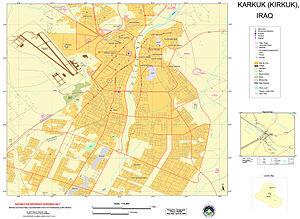
Kirkouk est une ville du nord de l'Irak, capitale de la province homonyme.